Culture of Ireland

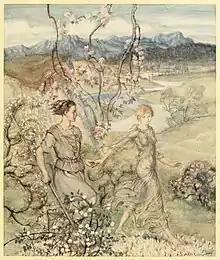
The 'Land of the Ever Young', an illustration of the Celtic Otherworld by Arthur Rackham

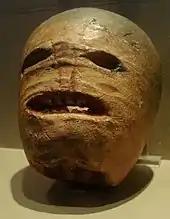
A plaster cast of a traditional Samhain turnip lantern

Christianity was brought to Ireland during or prior to the 5th century and its early history among the Irish is in particular associated with Saint Patrick, who is generally considered Ireland's leading patron saint. The Celtic festival of "Samhain", not to be confused with Halloween, originated in Ireland and a reconstructed version is celebrated by some across the globe.